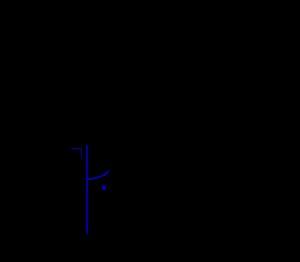
Dans un avion l'angle de flèche désigne l'angle formé entre le lieu des points situés au quart avant des cordes de profil et le plan transversal de l'appareil. Si ce lieu de points n'est pas une droite, on prend parfois le bord d'attaque comme référence.